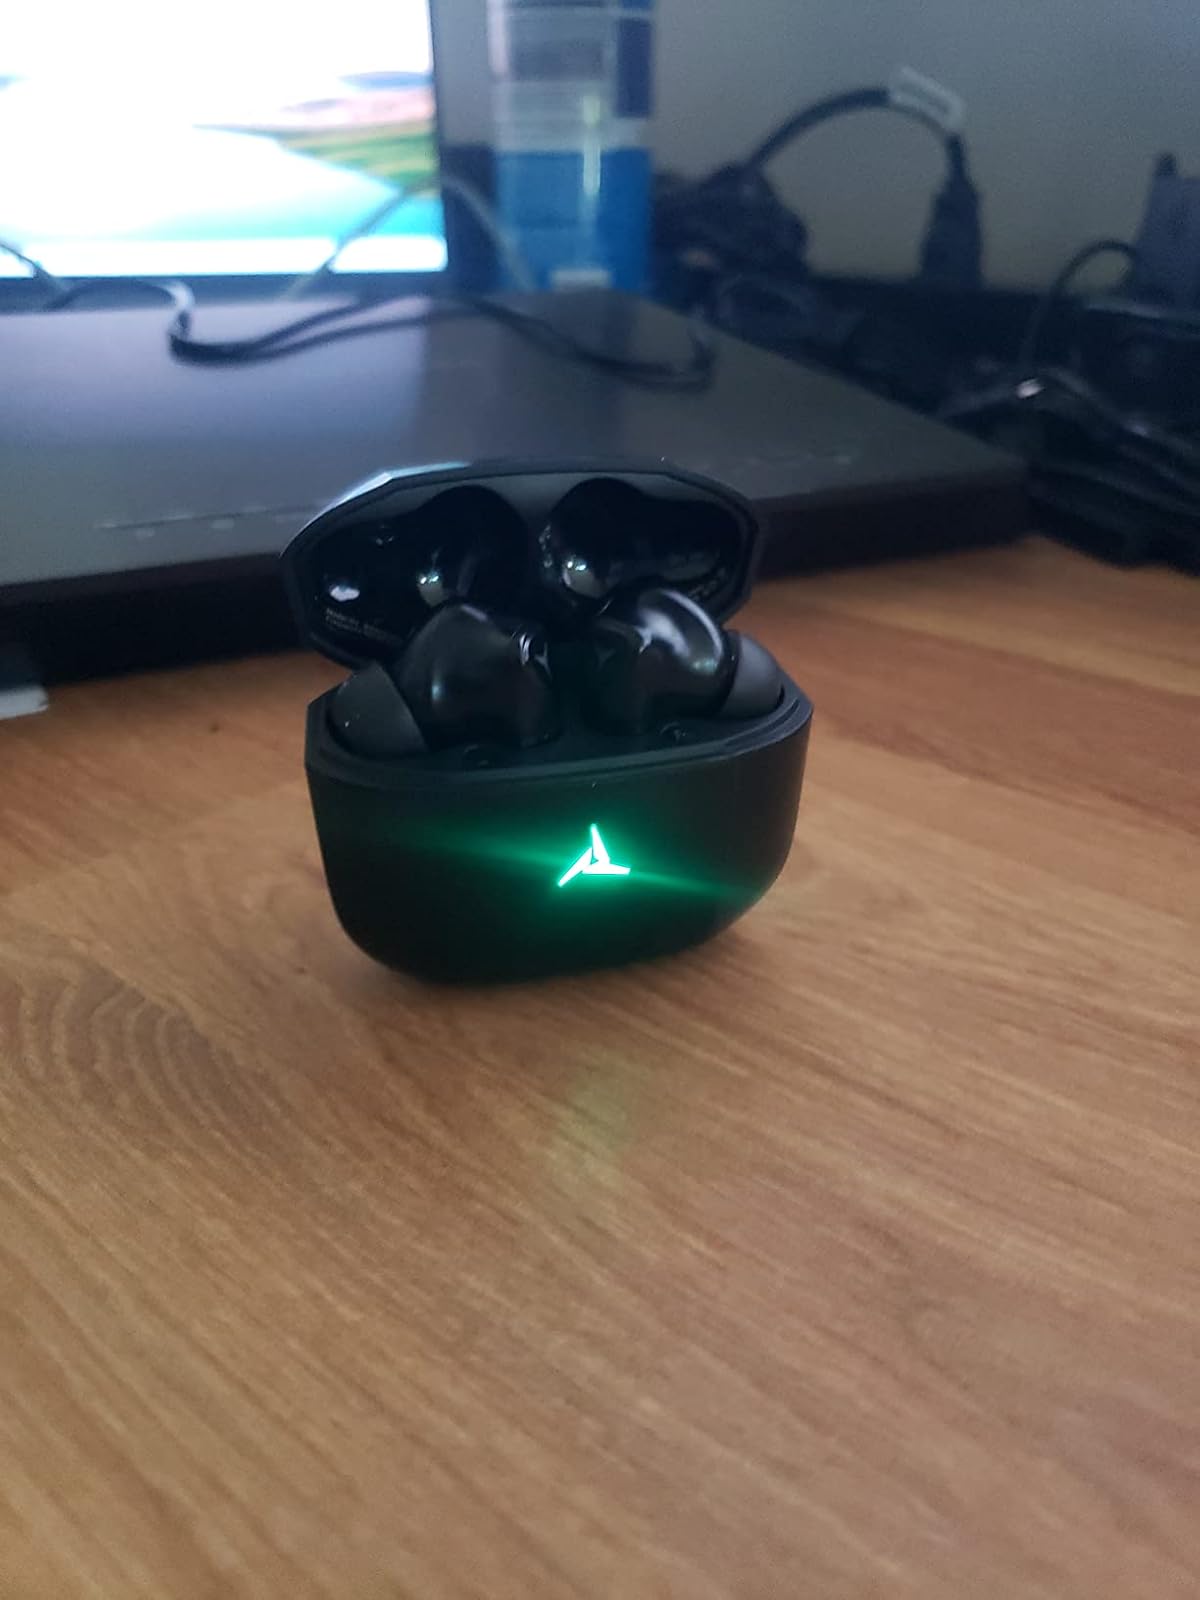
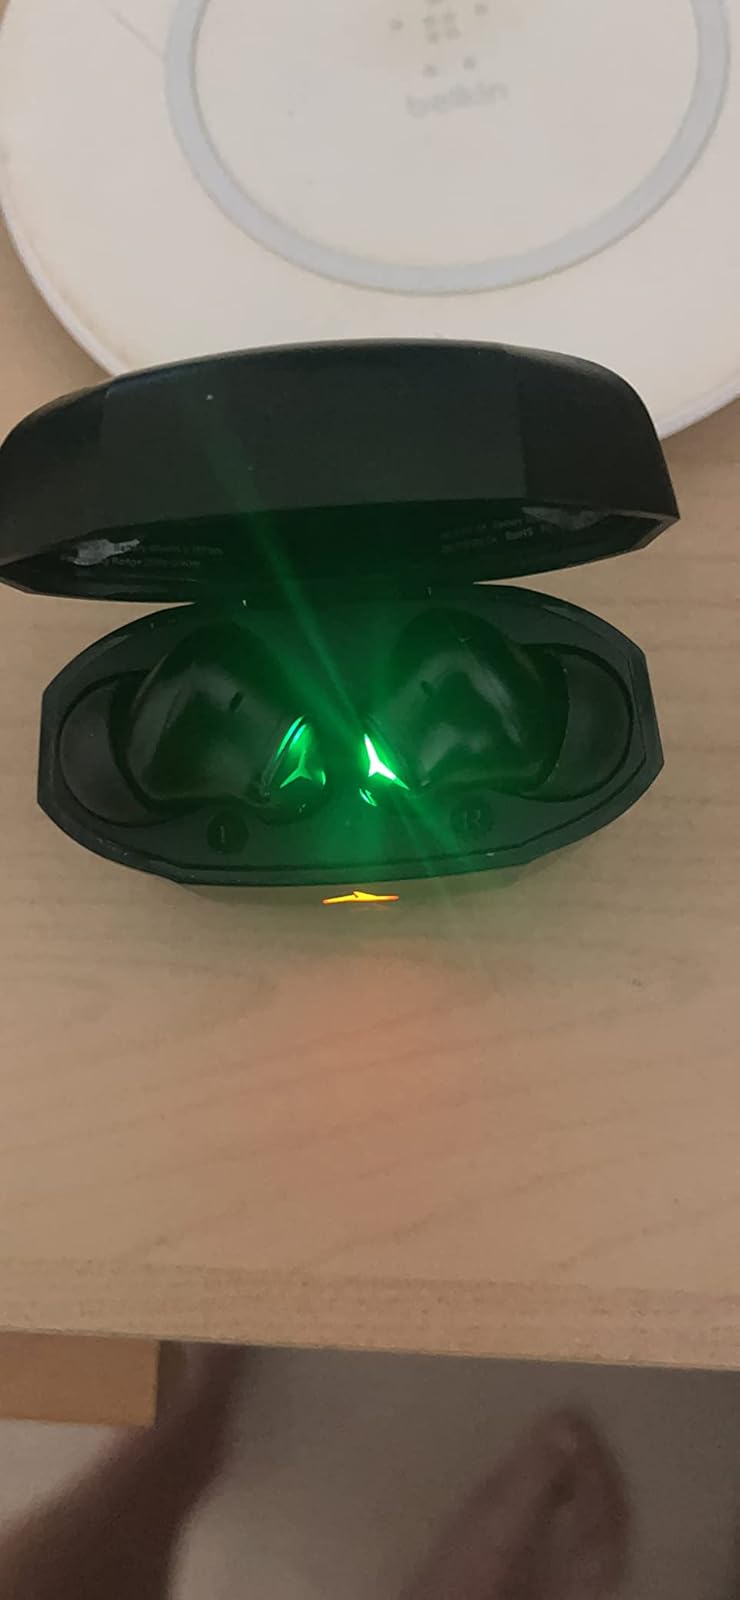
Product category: earbuds
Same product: yes